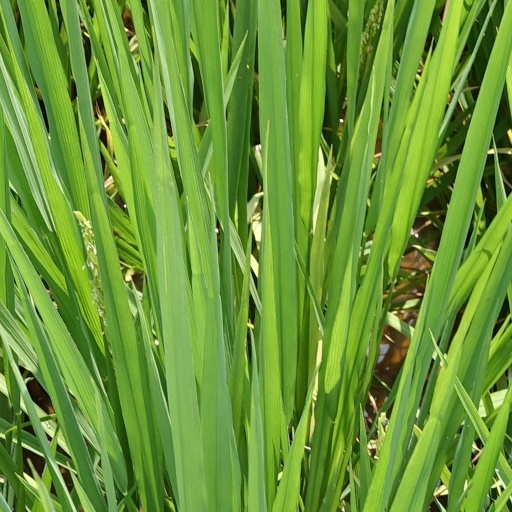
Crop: rice